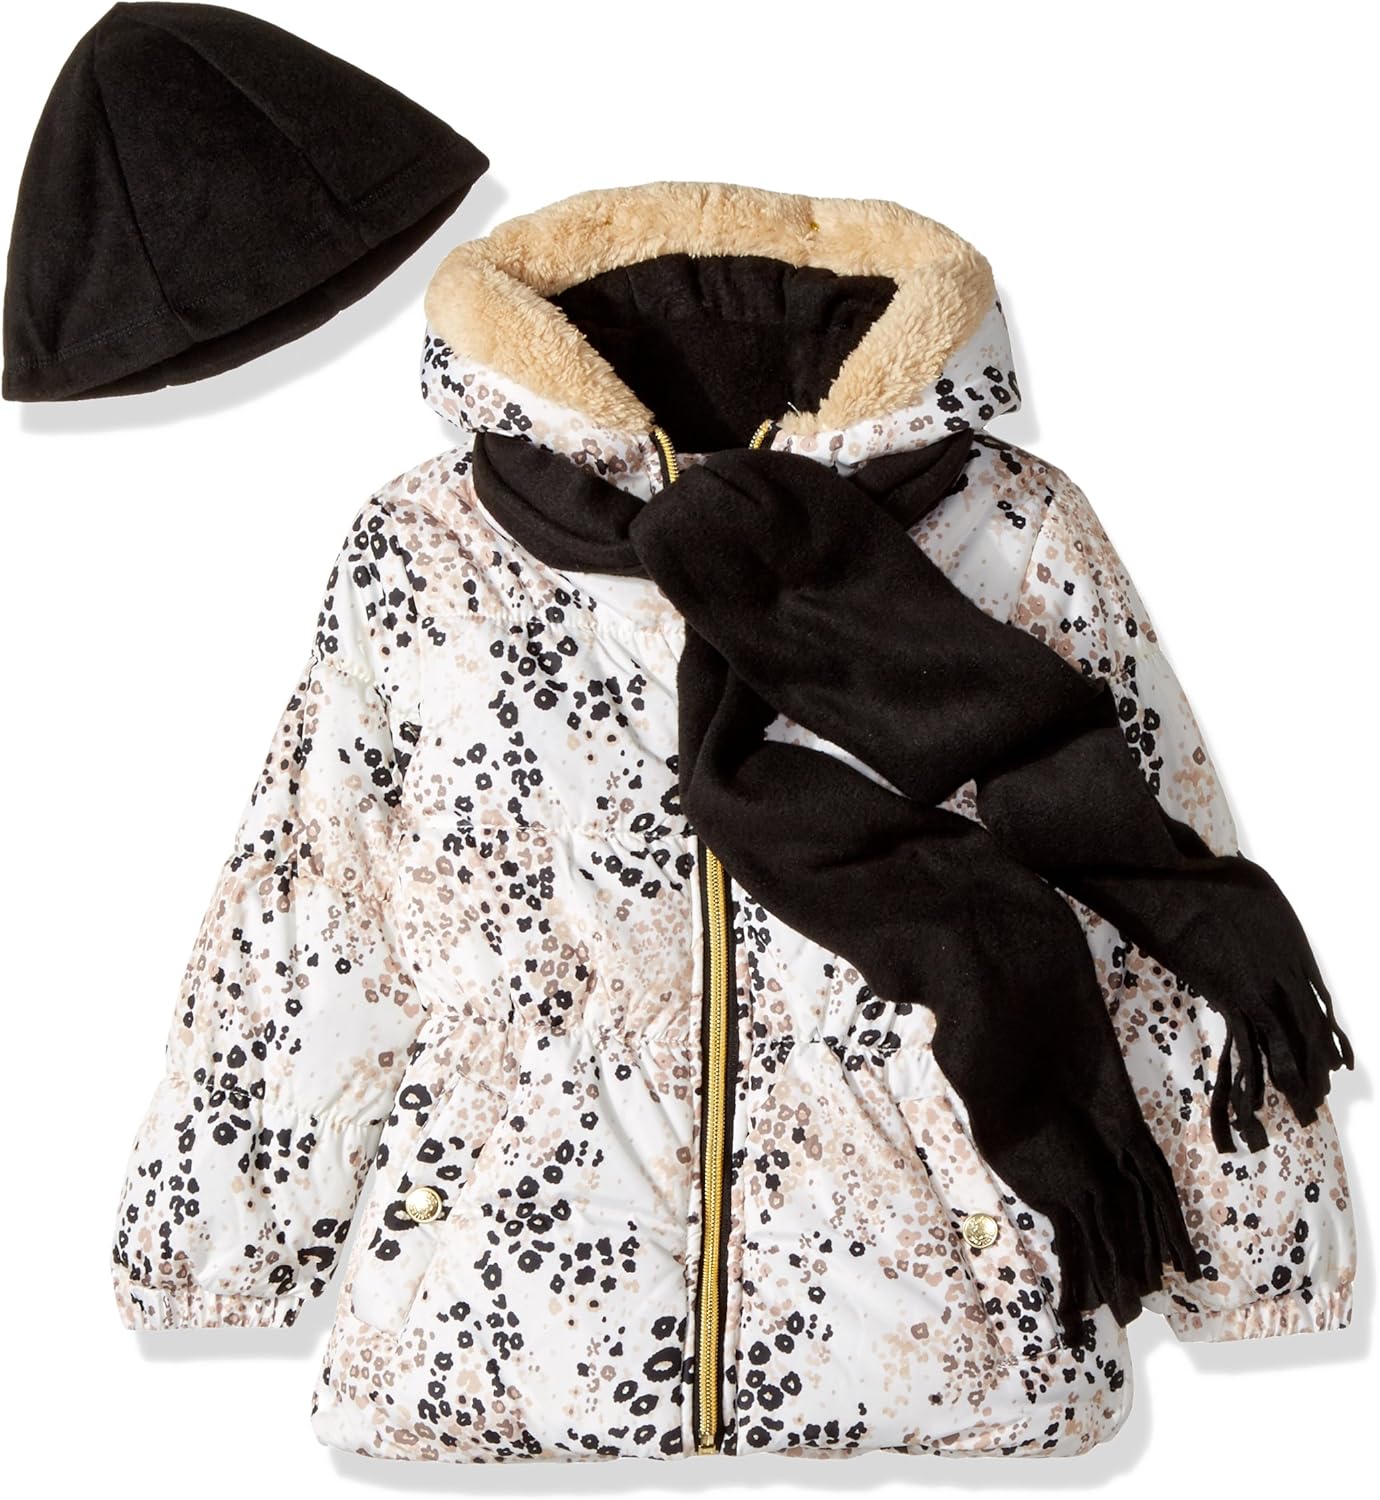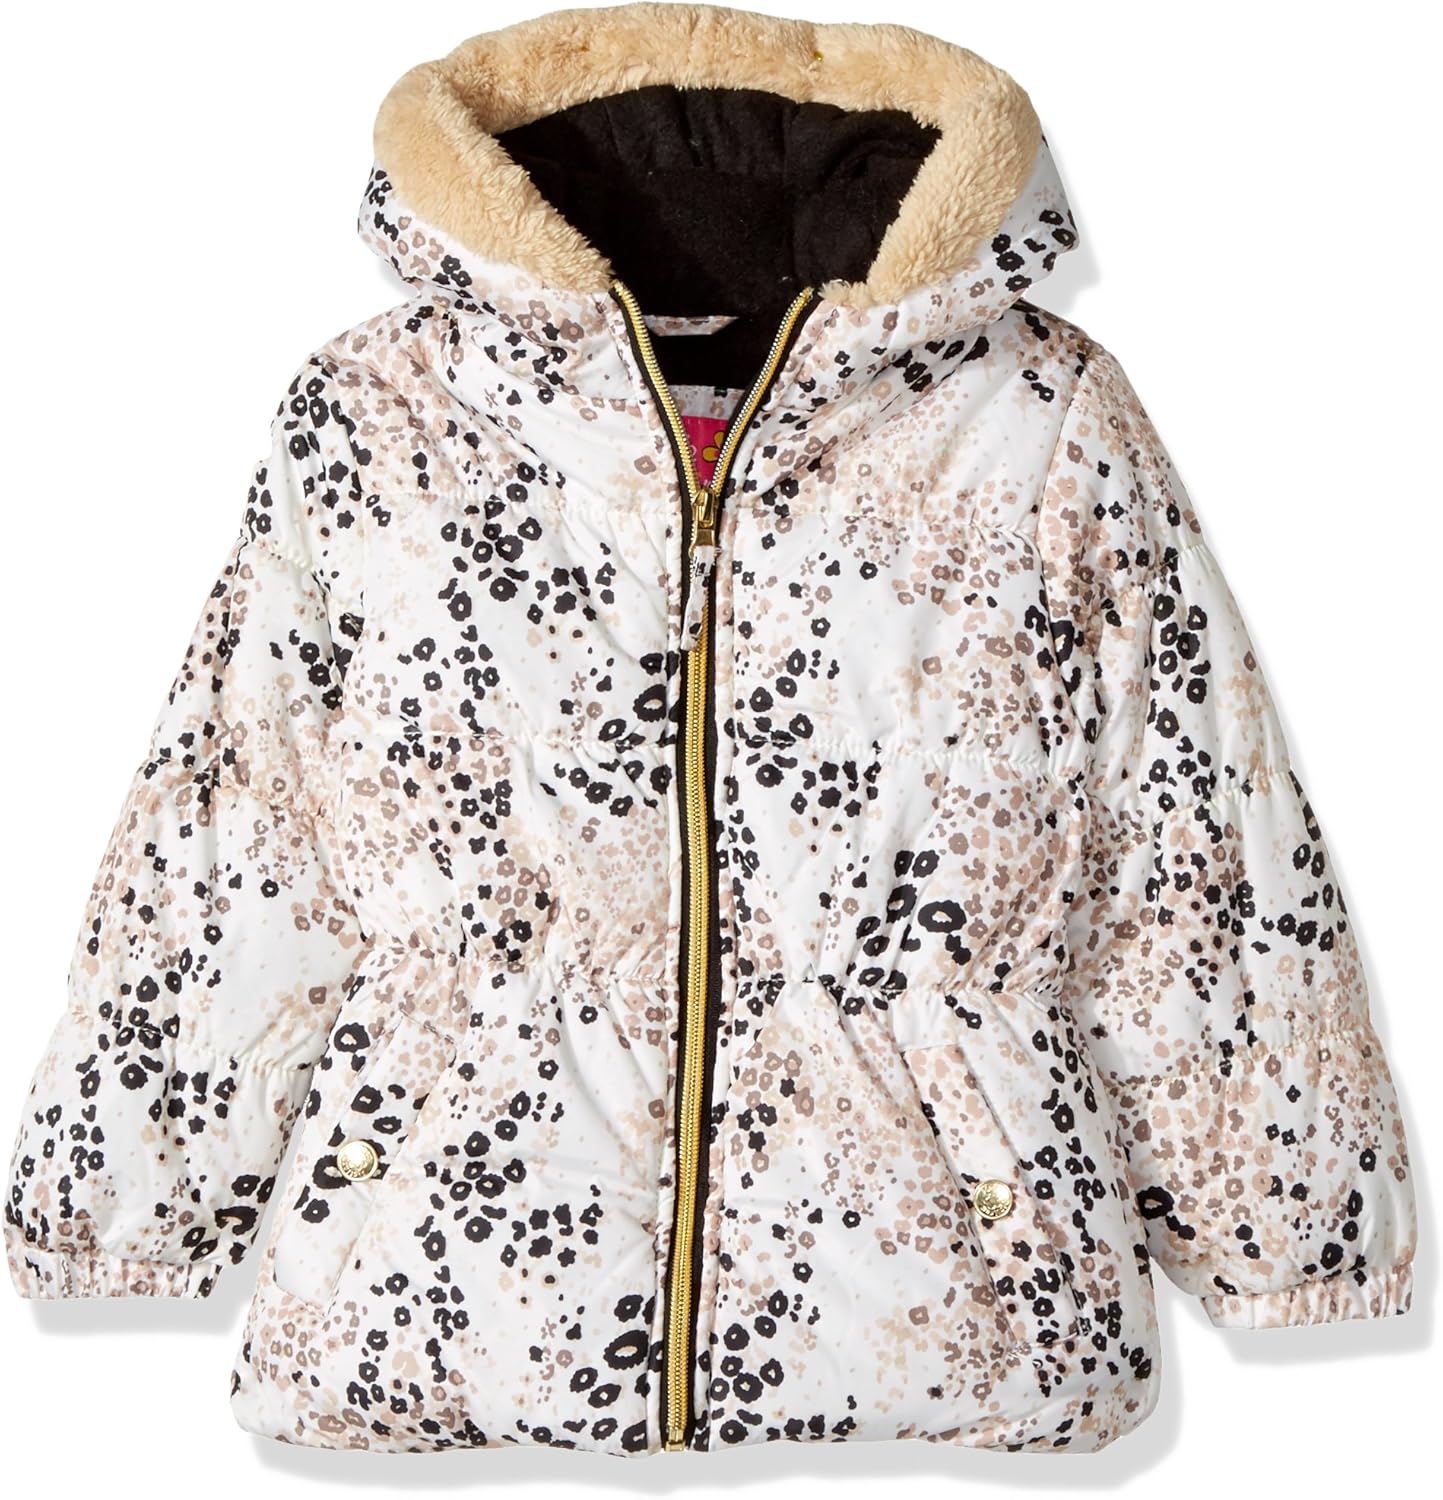
Pink Platinum Girls' Animal Print Puffer with Hat and Scarf
Category: AMAZON FASHION
Pink Platinum girls animal print puffer with solid color hat and scarf
Features: 100% Polyester | Imported | Zipper closure | Machine Wash | Elastic cuffs | Faux fur trim attached hood